Titus (film)

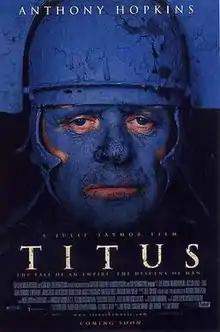
Theatrical release poster

Titus is a 1999 epic surrealist historical drama film written, co-produced, and directed by Julie Taymor in her feature directorial debut, based on William Shakespeare's tragedy "Titus Andronicus". A co-production between Italy, the United Kingdom, and the United States, the film stars Anthony Hopkins in the title role of Titus Andronicus, the Roman army general, chronicling his downfall following a victorious return from war.